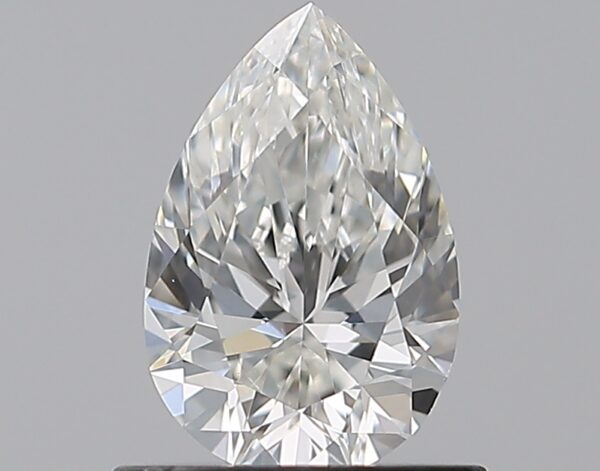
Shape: pear
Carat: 0.7
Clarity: VS2
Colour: G
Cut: EX
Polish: EX
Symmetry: VG
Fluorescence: N
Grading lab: GIA
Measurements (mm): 7.54 x 4.99 x 3.12